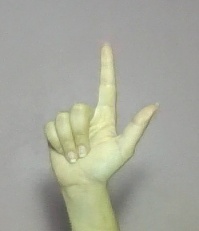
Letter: laam